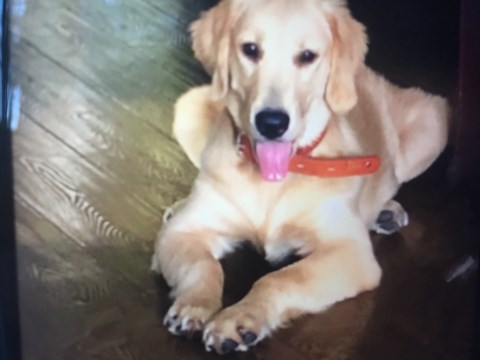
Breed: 5355-n000126-golden_retriever